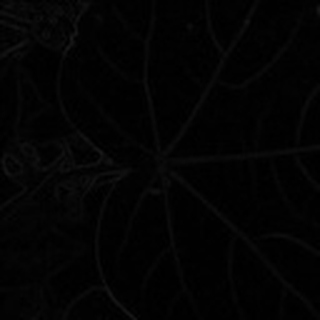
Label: healthy_cotton